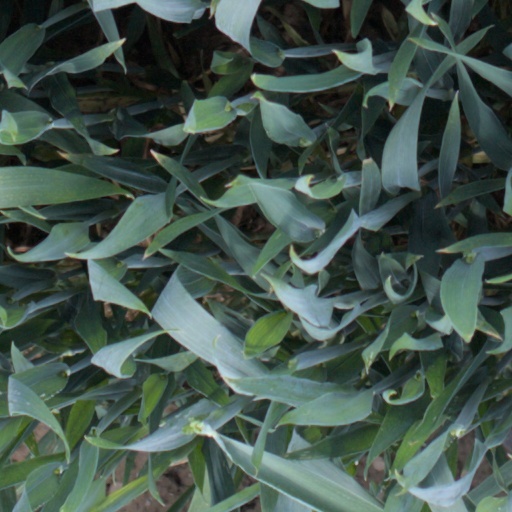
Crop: wheat